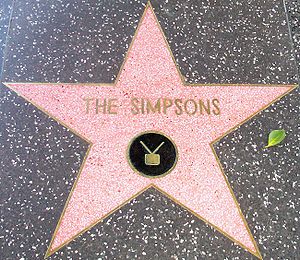
The Simpsons / Kritikerreaktioner og præstationer / Priser
The Simpsons' stjerne på Hollywood Walk of Fame
The Simpsons er en Emmy- og Peabody Award-vindende amerikansk animeret sitcom skabt af Matt Groening for tv-selskabet Fox. Det er en satirisk parodi på den amerikanske middelklasses livsstil, som den gengives af familien Simpson, bestående af Homer, Marge, Bart, Lisa og Maggie. Handlingen udspiller sig i den fiktive by Springfield, og showet gør grin med mange aspekter af menneskers vilkår, såvel som amerikansk kultur, samfundet generelt og endda tv selv.